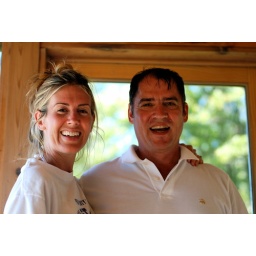
Hilary and Dad in the screen house